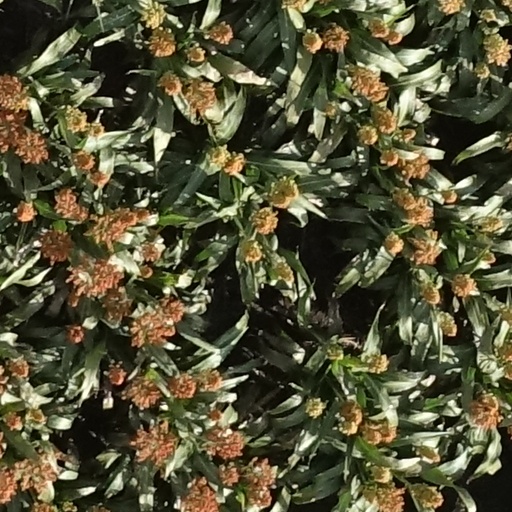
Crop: sorghum